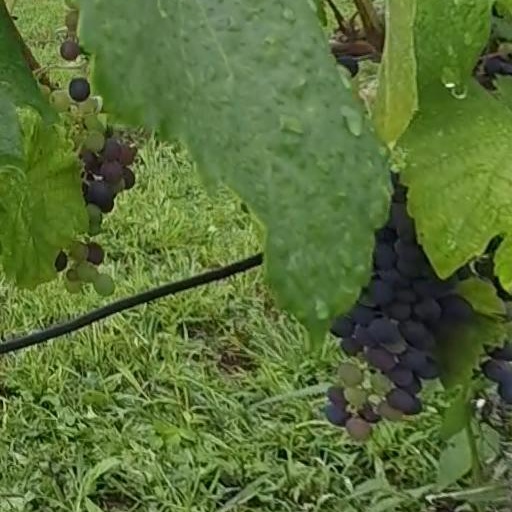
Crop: grape